Engelszell Abbey

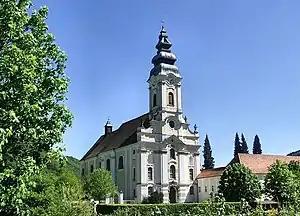
Engelszell Abbey Church

Engelszell Abbey was the last Trappist monastery in Austria. It is located near Engelhartszell an der Donau in the "Innviertel" in Upper Austria.